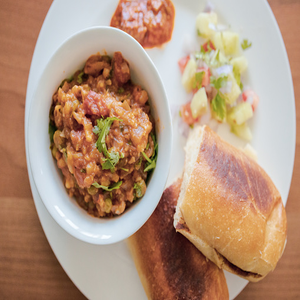
Dish: pavbhaji